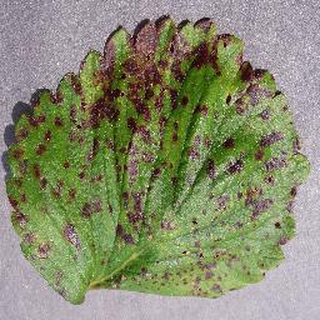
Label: strawberry_leaf_scorch